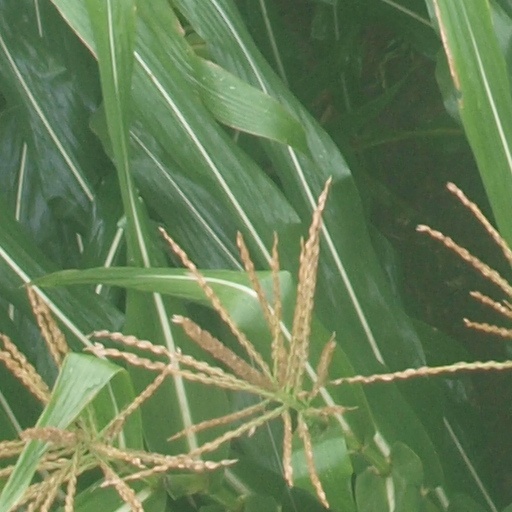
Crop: maize; corn